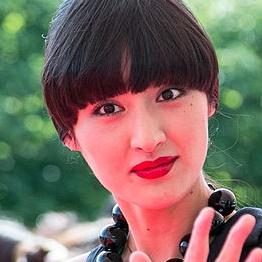
Age: 28